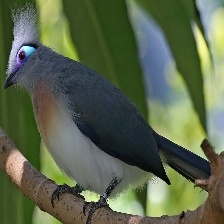
Species: BLUE COAU
Scientific name: COUA CAERULEA